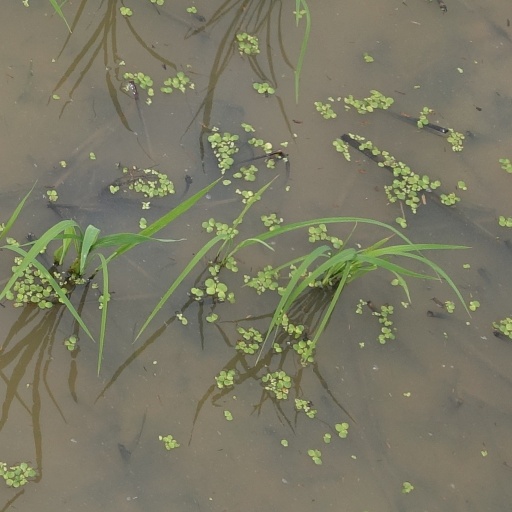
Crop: rice